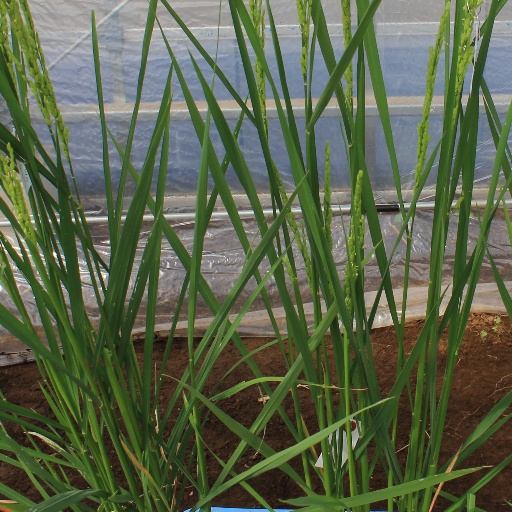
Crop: rice